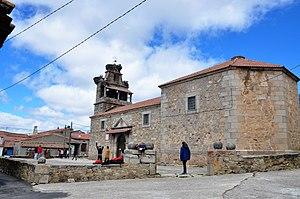
Arevalillo est une commune d'Espagne de la province d'Ávila dans la communauté autonome de Castille-et-León.